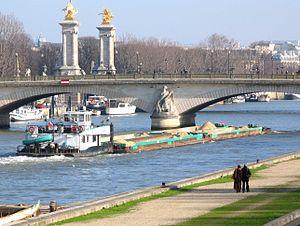
Une barge est un type de bateau à fond plat, dépourvu de moteur, généralement utilisé en convois poussés sur les rivières et canaux à grand gabarit.
Ports de Paris est un établissement public français de l'État. Il exerce des missions à caractère administratif, industriel et commercial. Sa première mission est de développer le trafic fluvial en Île-de-France. Il est aussi chargé de gérer les installations portuaires situées sur les 500 km de voies navigables d'Île-de-France.